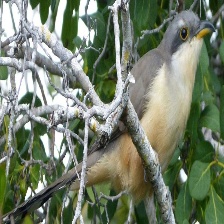
Species: MANGROVE CUCKOO
Scientific name: COCCYZUS MINOR